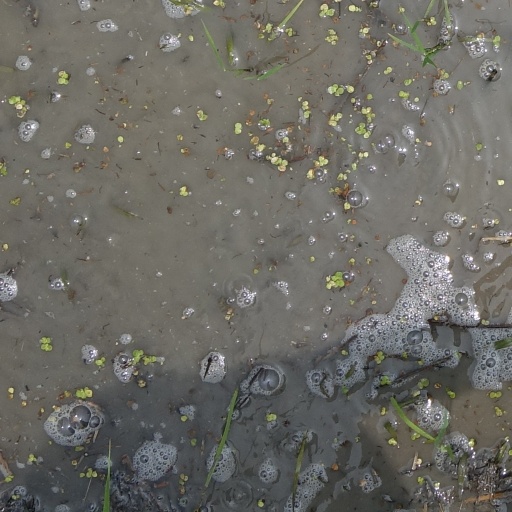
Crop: rice